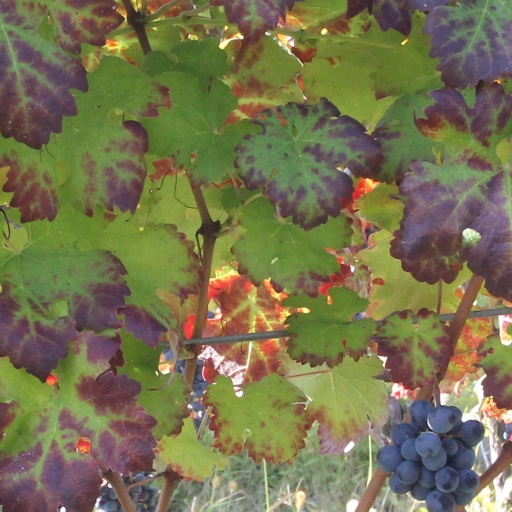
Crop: grape